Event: Nepal Earthquake
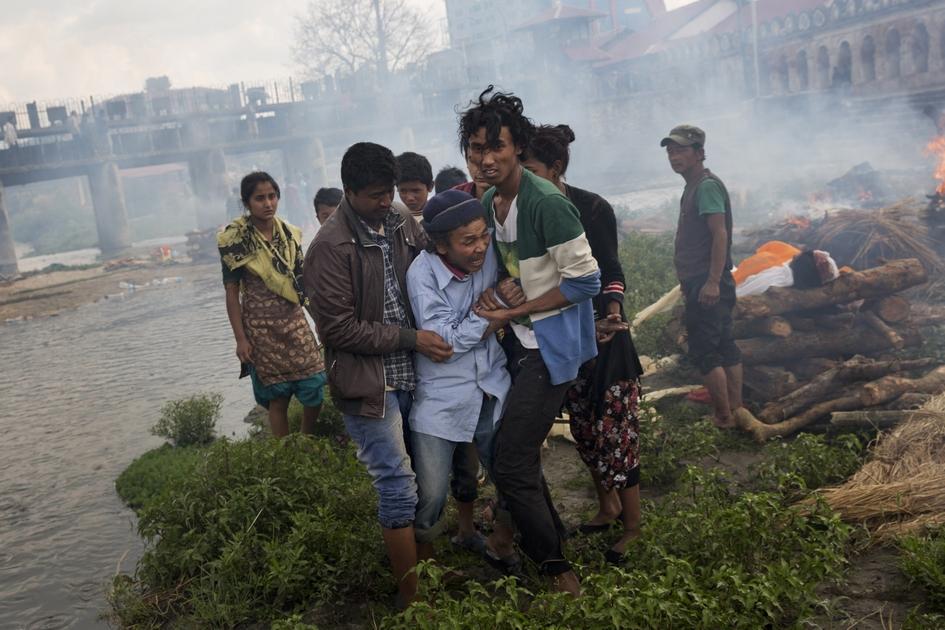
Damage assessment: damage